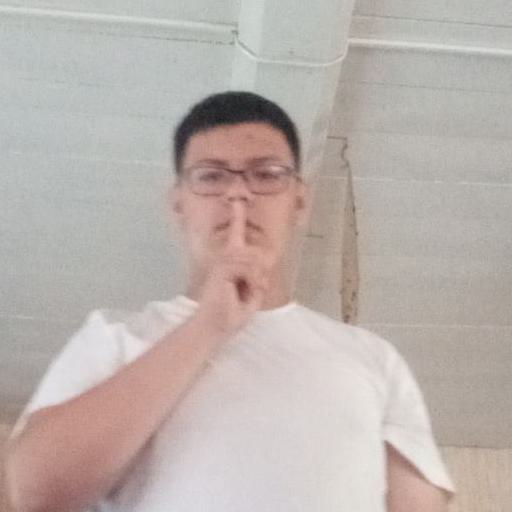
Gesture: mute